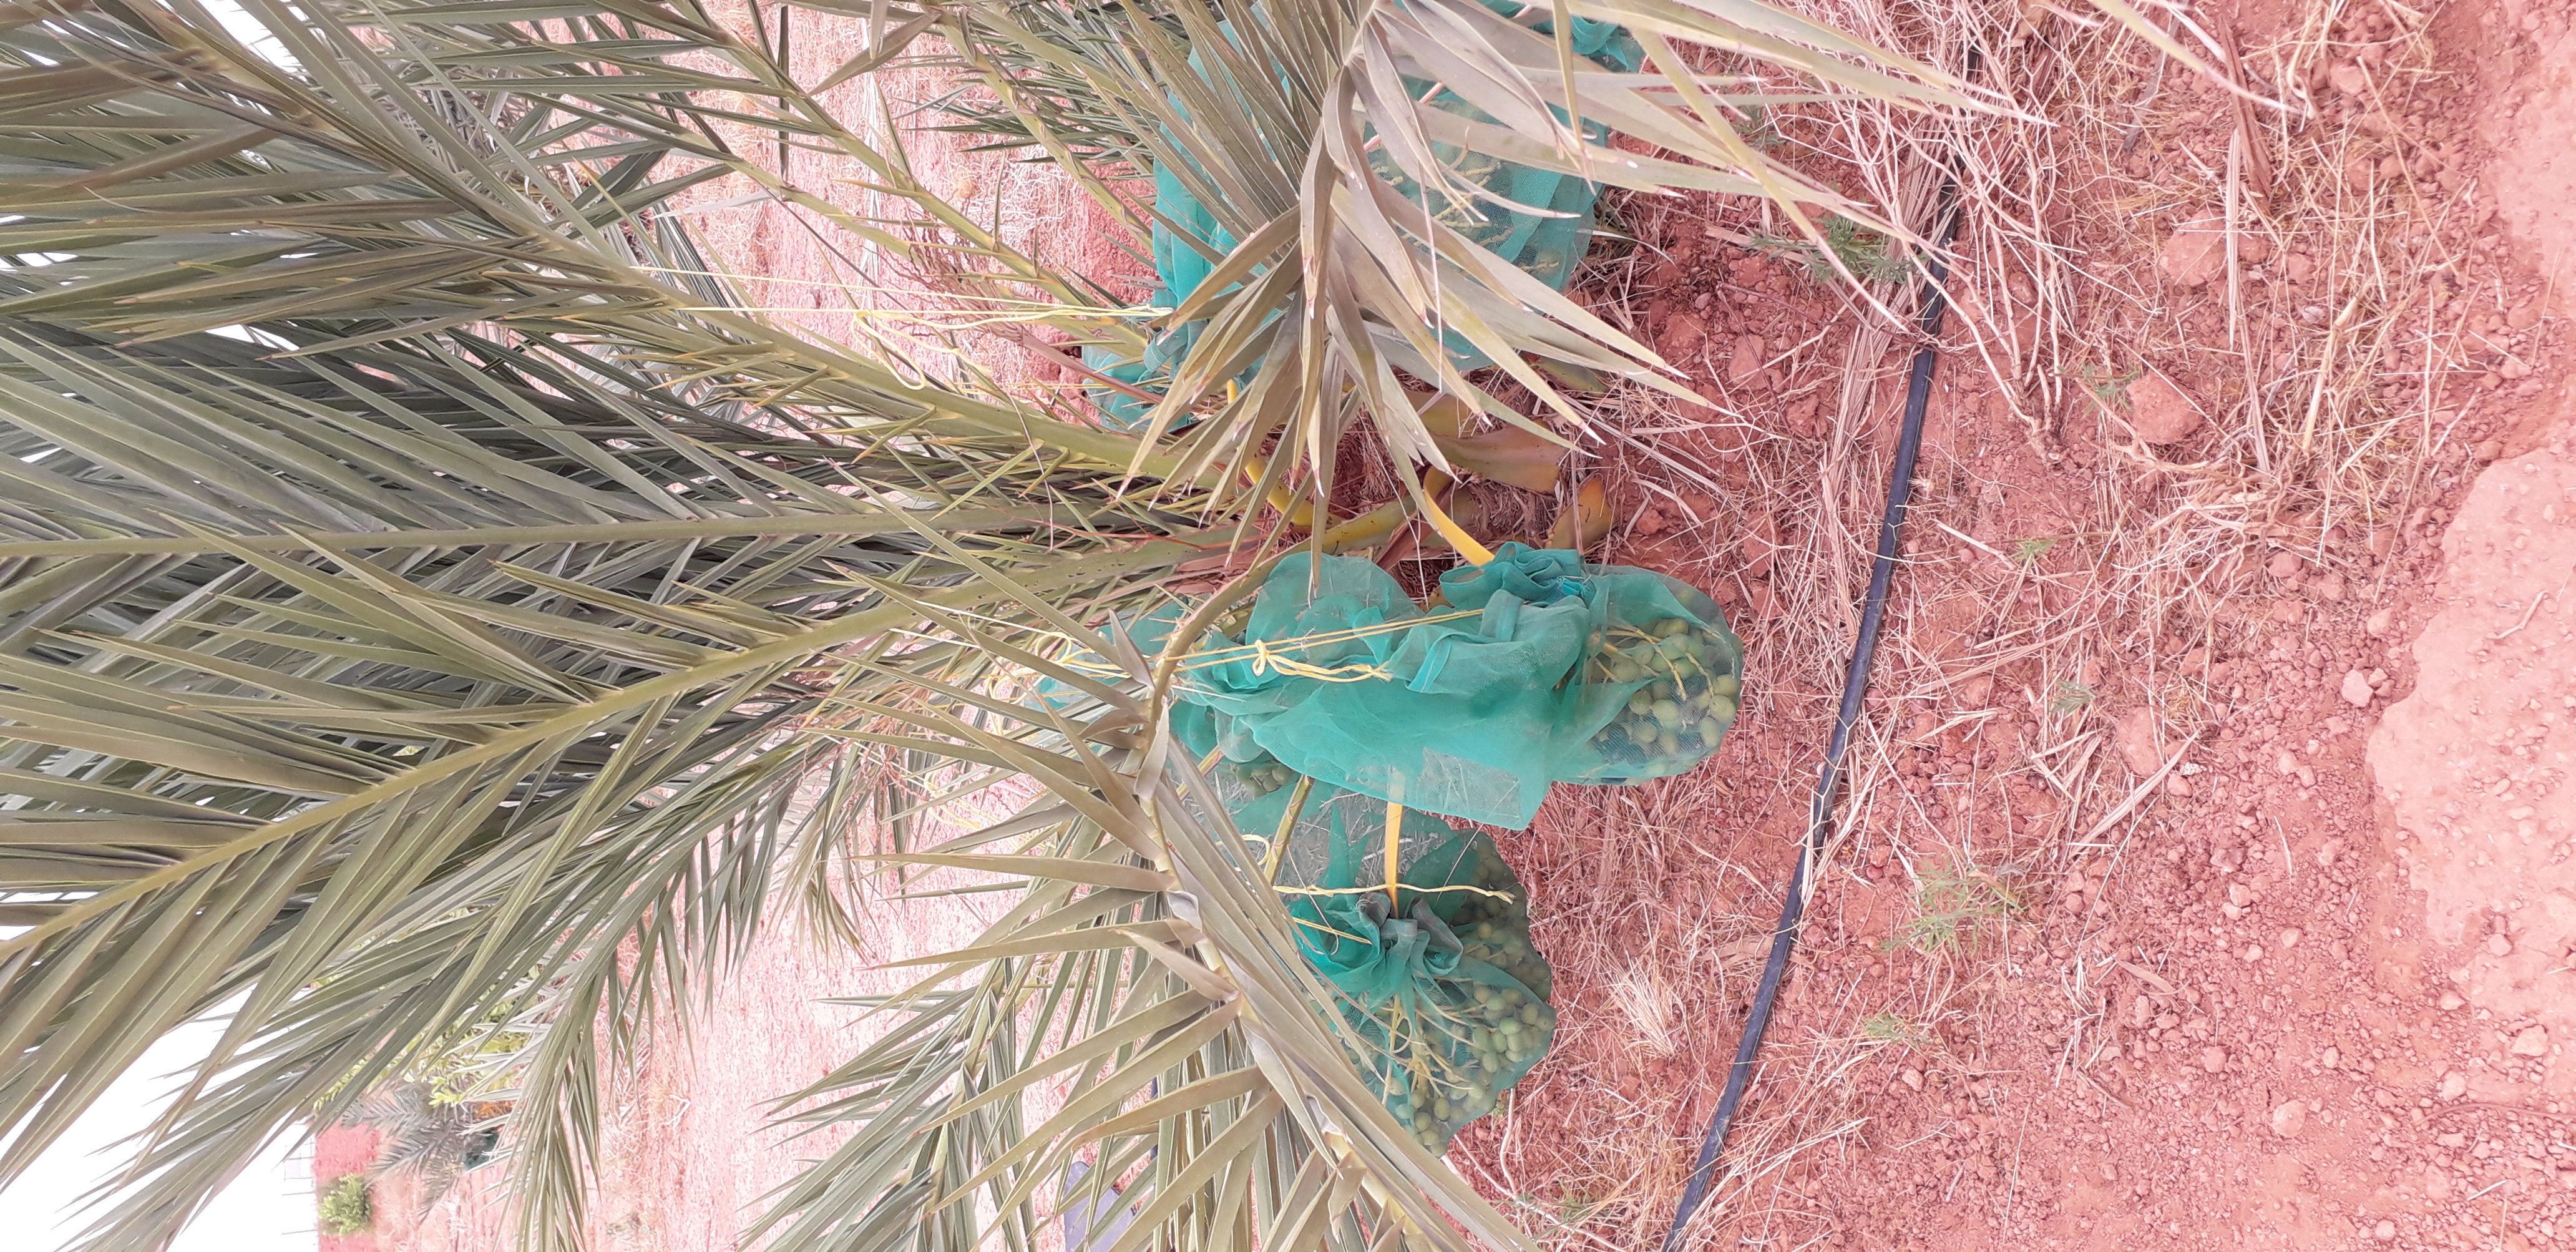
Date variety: kholt